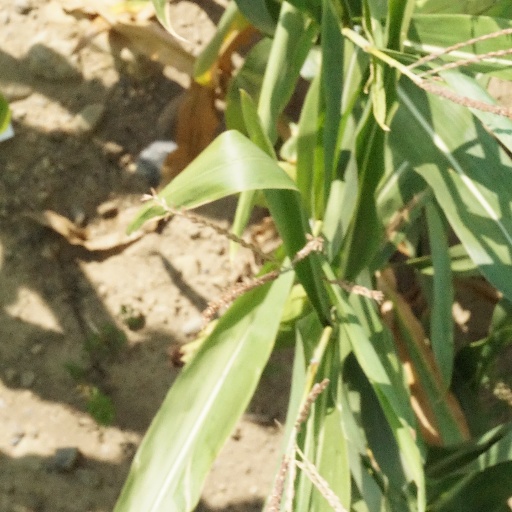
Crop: maize; corn